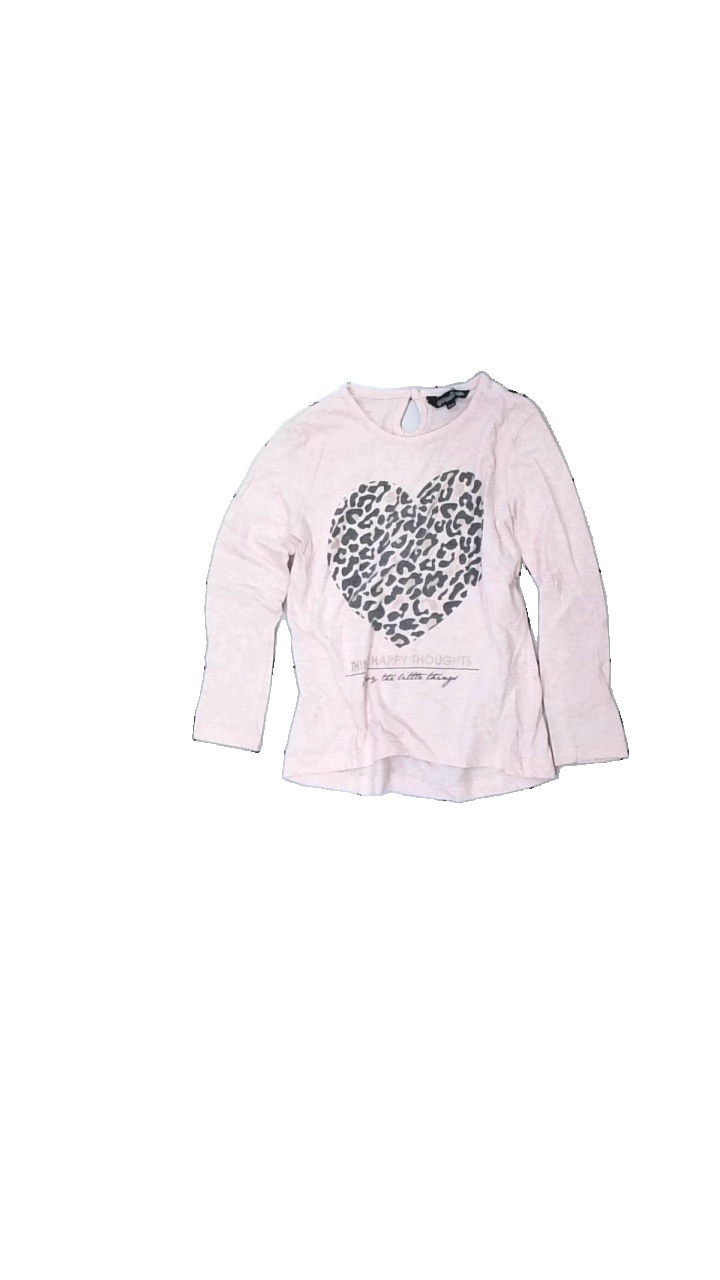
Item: Top (Children)
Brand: Sweet Me
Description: rosa långärmad tröja med leopardmönstrat hjärta och text fram. mycket nopprig över hela
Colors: Pink, Black
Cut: Regular
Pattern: Other
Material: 61% cotton 39% polyester
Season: All
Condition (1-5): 1
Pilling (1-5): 1
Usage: Export
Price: <50